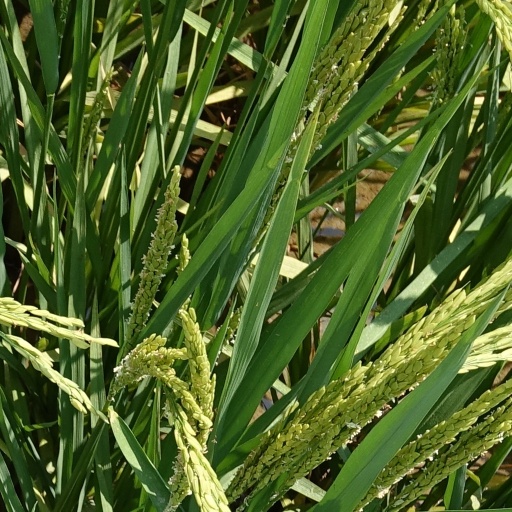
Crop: rice